Gumbaz, Srirangapatna

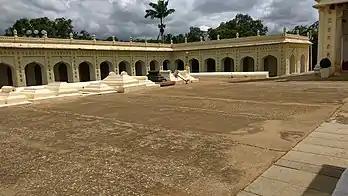
Burials outside the Mausoleum

Inside the mausoleum, the middle grave is that of Hyder Ali, to his east is Tipu Sultan's mother, and to his West Tipu Sultan is buried. On the southern side of the veranda outside are the graves of Sultan Begum - Tipu's sister, Fatima Begum - Tipu's daughter, Shazadi Begum - infant daughter, Syed Shahbaz - Tipu's son-in-law, Mir Mahmood Ali Khan, and his father and mother. On the East side is the black grave supposedly of Tipu's foster mother Madina Begum. There is an elevation on the veranda with 3 rows of graves, with the first having no headstones. Another row has 14 graves - 8 women and 6 men, including that of Malika Sultan e Shaheed or Ruqia Banu, Burhanuddin Shaheed - brother-in-law of Tipu and brother of Ruqia Banu, Nizamuddin and 1 unmarked grave. The third row consists of 14 graves, 9 women and 5 men and includes Nawab Muhammad Raza Ali Khan or Ban Ki Nawab who was killed in the Battle for Coorg, and an unidentified grave. On the northern side, there are many rows of graves of both sexes, with only a few having headstones.